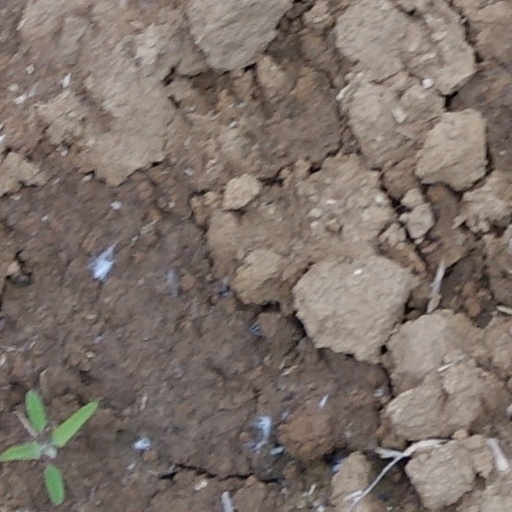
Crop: wheat